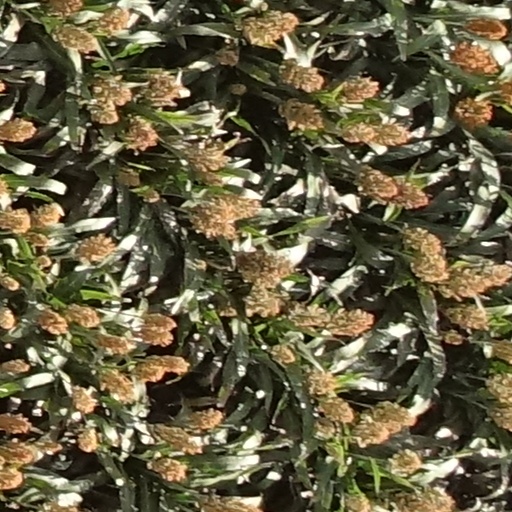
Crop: sorghum